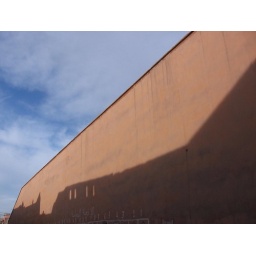
The other side of the road shows up on the wall of the Bahia Palace in Marrakech